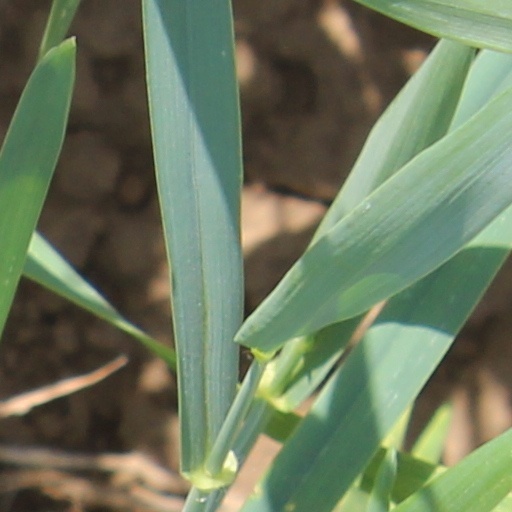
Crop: wheat